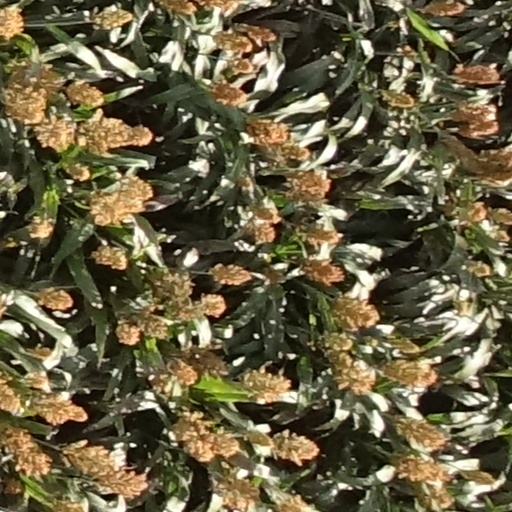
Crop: sorghum